Hermonax

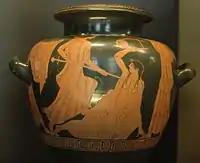
Hermonax: "stamnos" G 416, death of Orpheus, Paris, Louvre

Hermonax was a Greek vase painter working in the red-figure style. He painted between c. 470 and 440 BC in Athens. Ten vases signed with the phrase "Hermonax has painted it" survive, mainly stamnoi and lekythoi. He is generally a painter of large pots, though some cups survive.